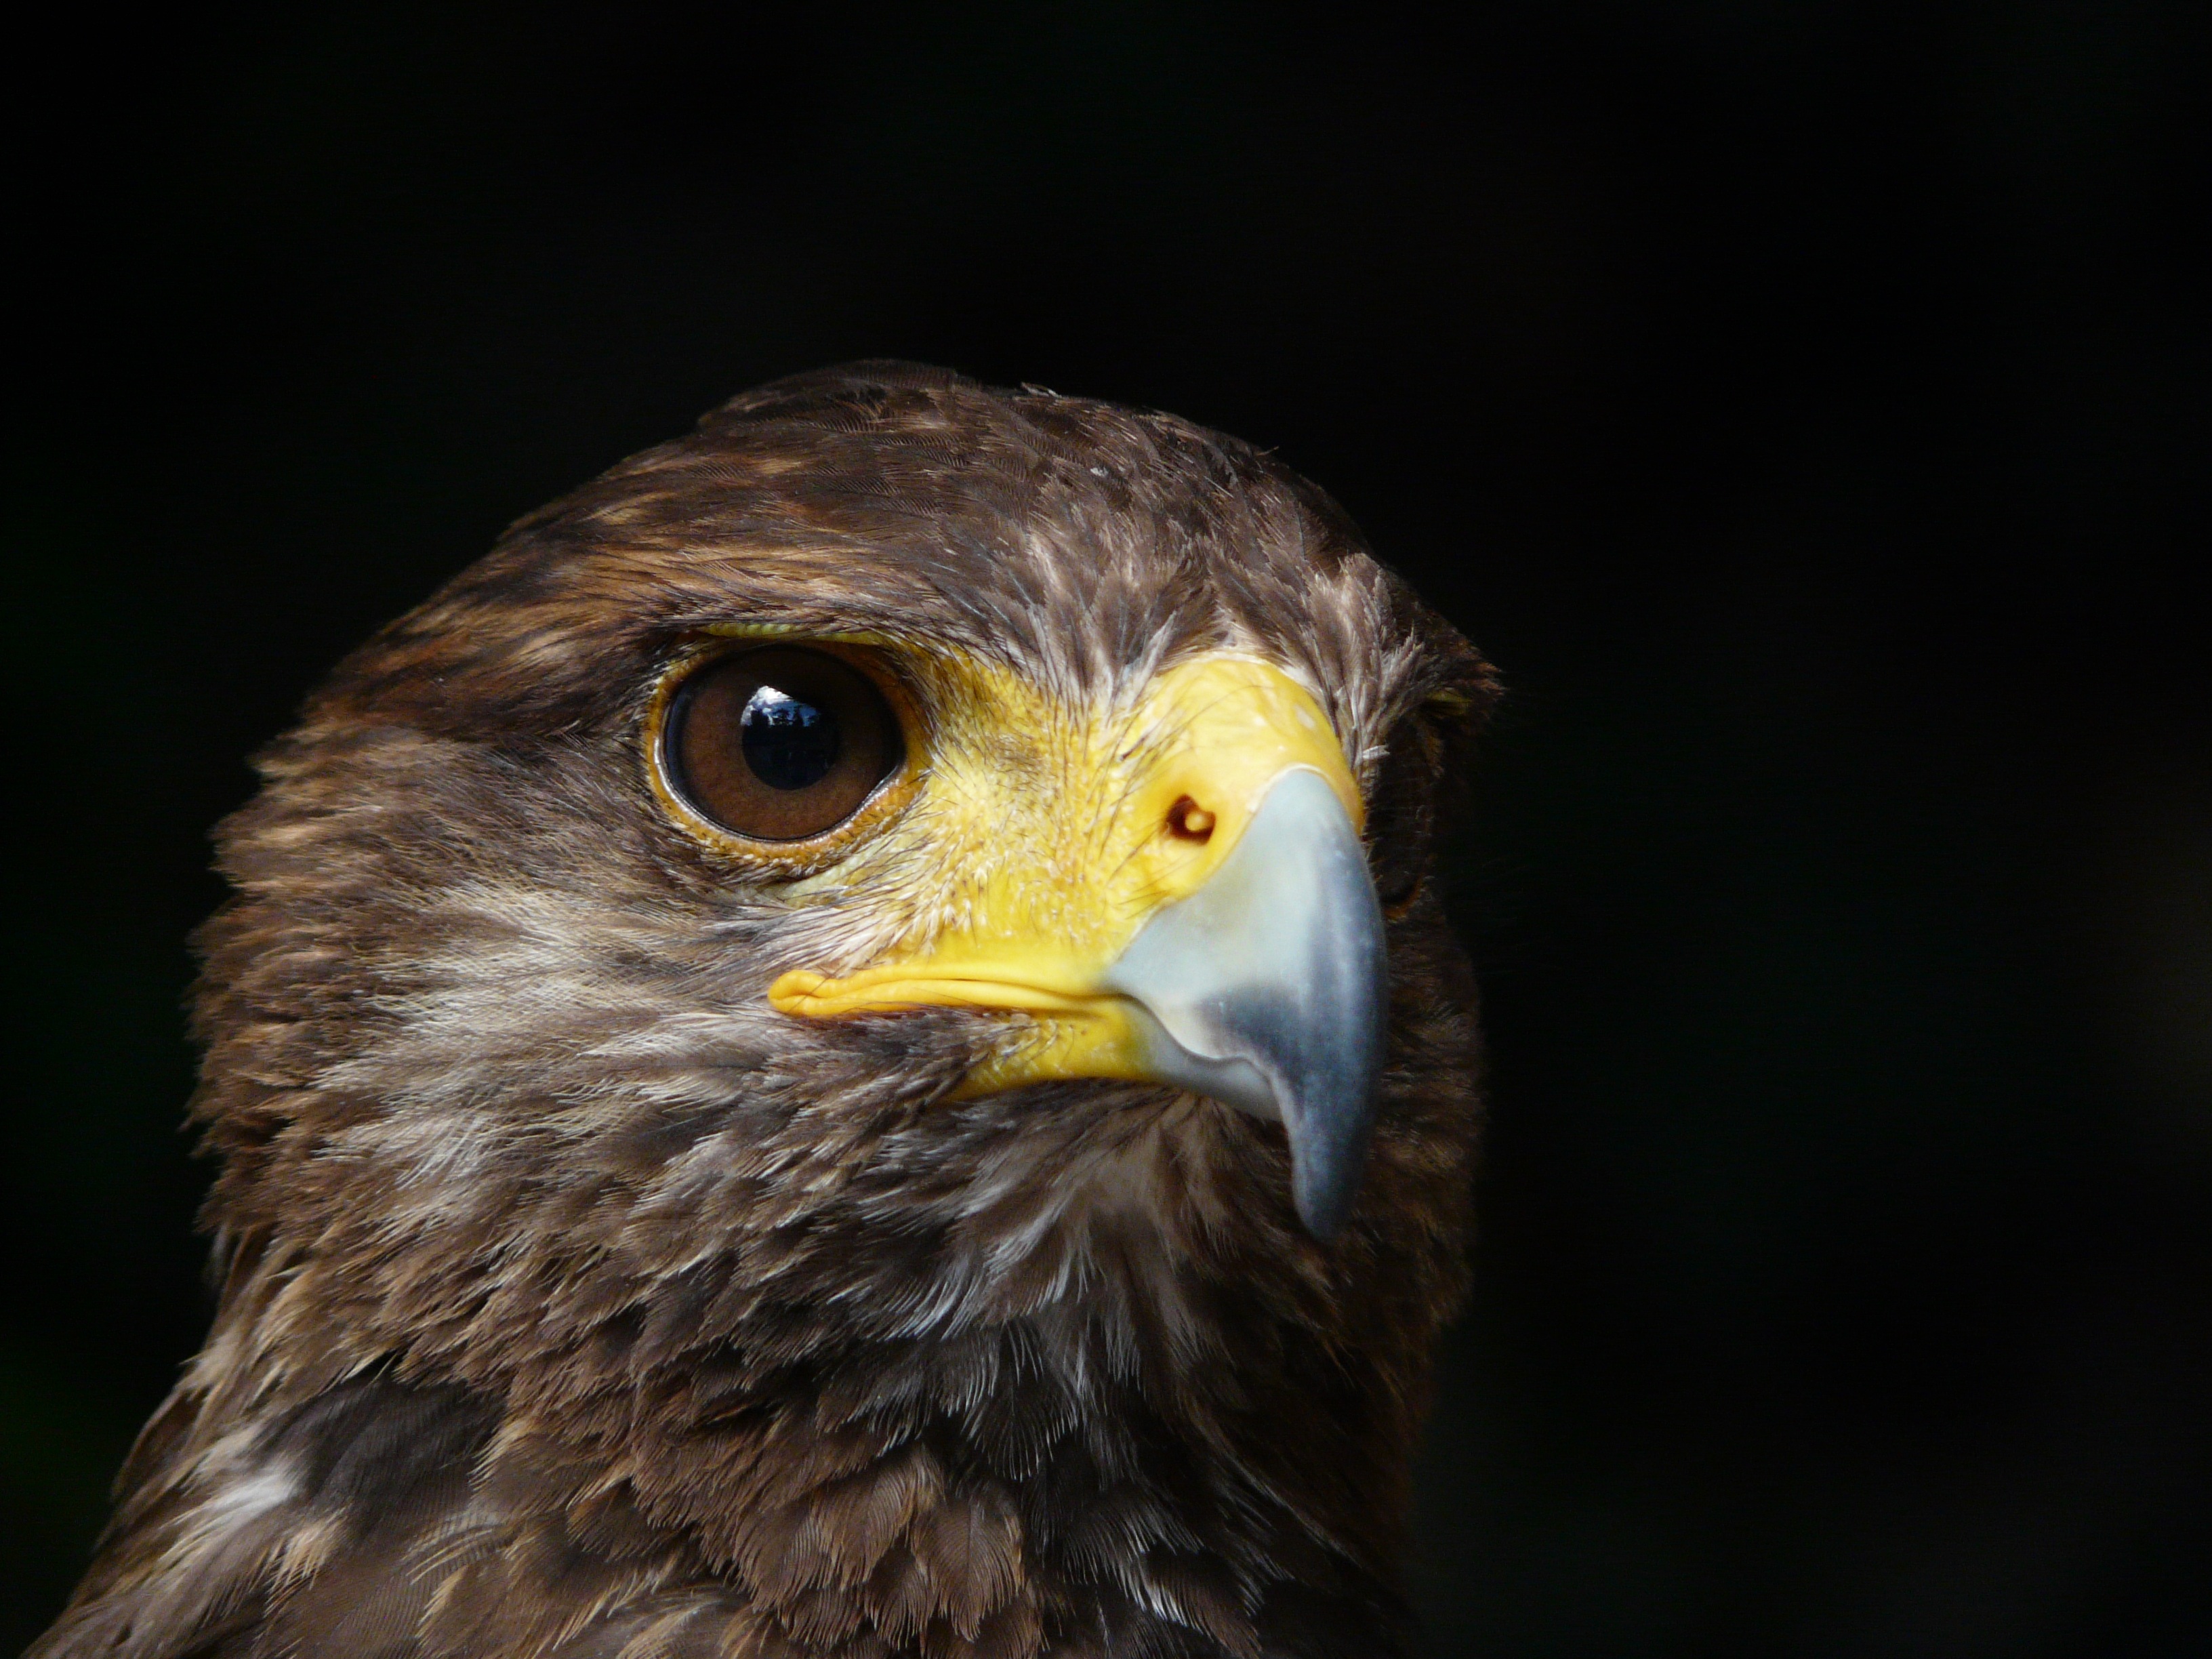
bird, wildlife, beak, eagle, hawk, feather, fauna, raptor, bird of prey, close up, wild animal, eye, falcon, buzzard, organism, accipitriformes, royal eagle